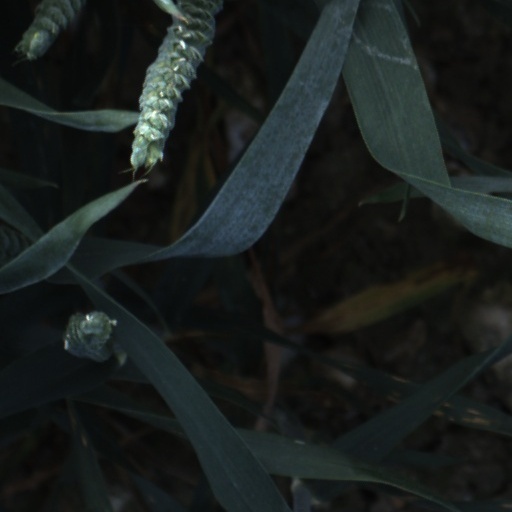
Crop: wheat